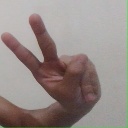
अक्षर: ऐ